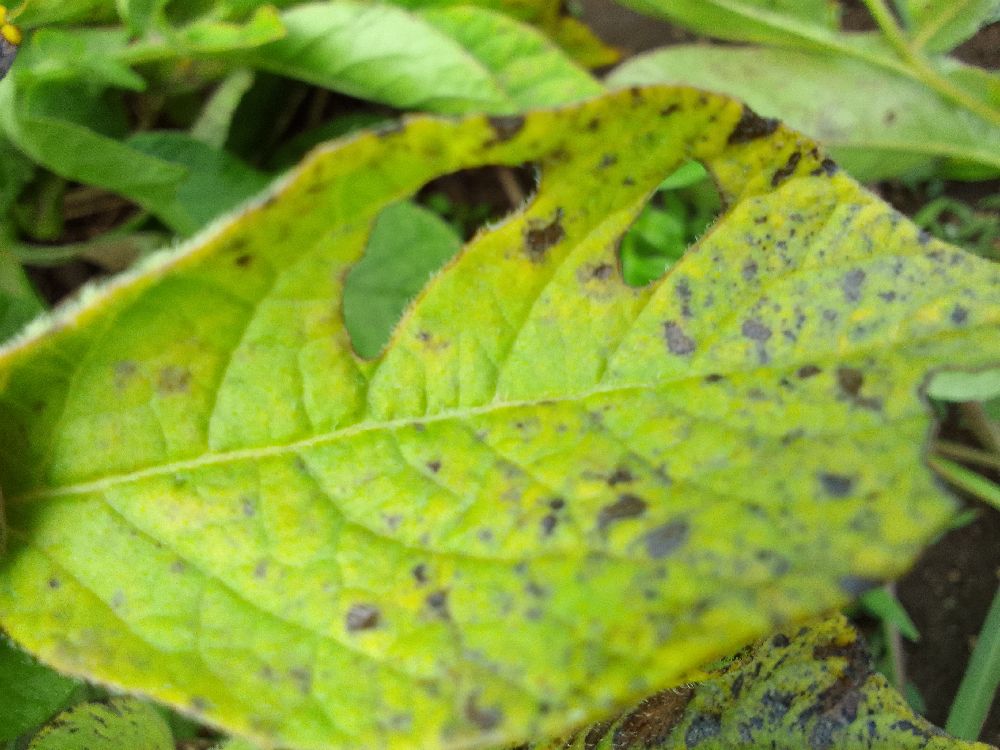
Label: Early blight